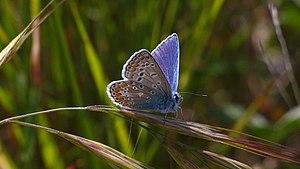
La réserve naturelle « Aux roches » ou Réserve naturelle de Chokier se situe à Chokier, dans la commune de Flémalle, en province de Liège, dans la région wallonne, en Belgique et est un site de grand intérêt biologique.